Ayutuxtepeque

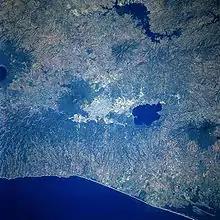
San Salvador Area From Space

Ayutuxtepeque is limited by the following municipalities: to the north, Apopa, on the east by Cuscatancingo and Delgado, to the south by Mejicanos and on the west by Apopa.